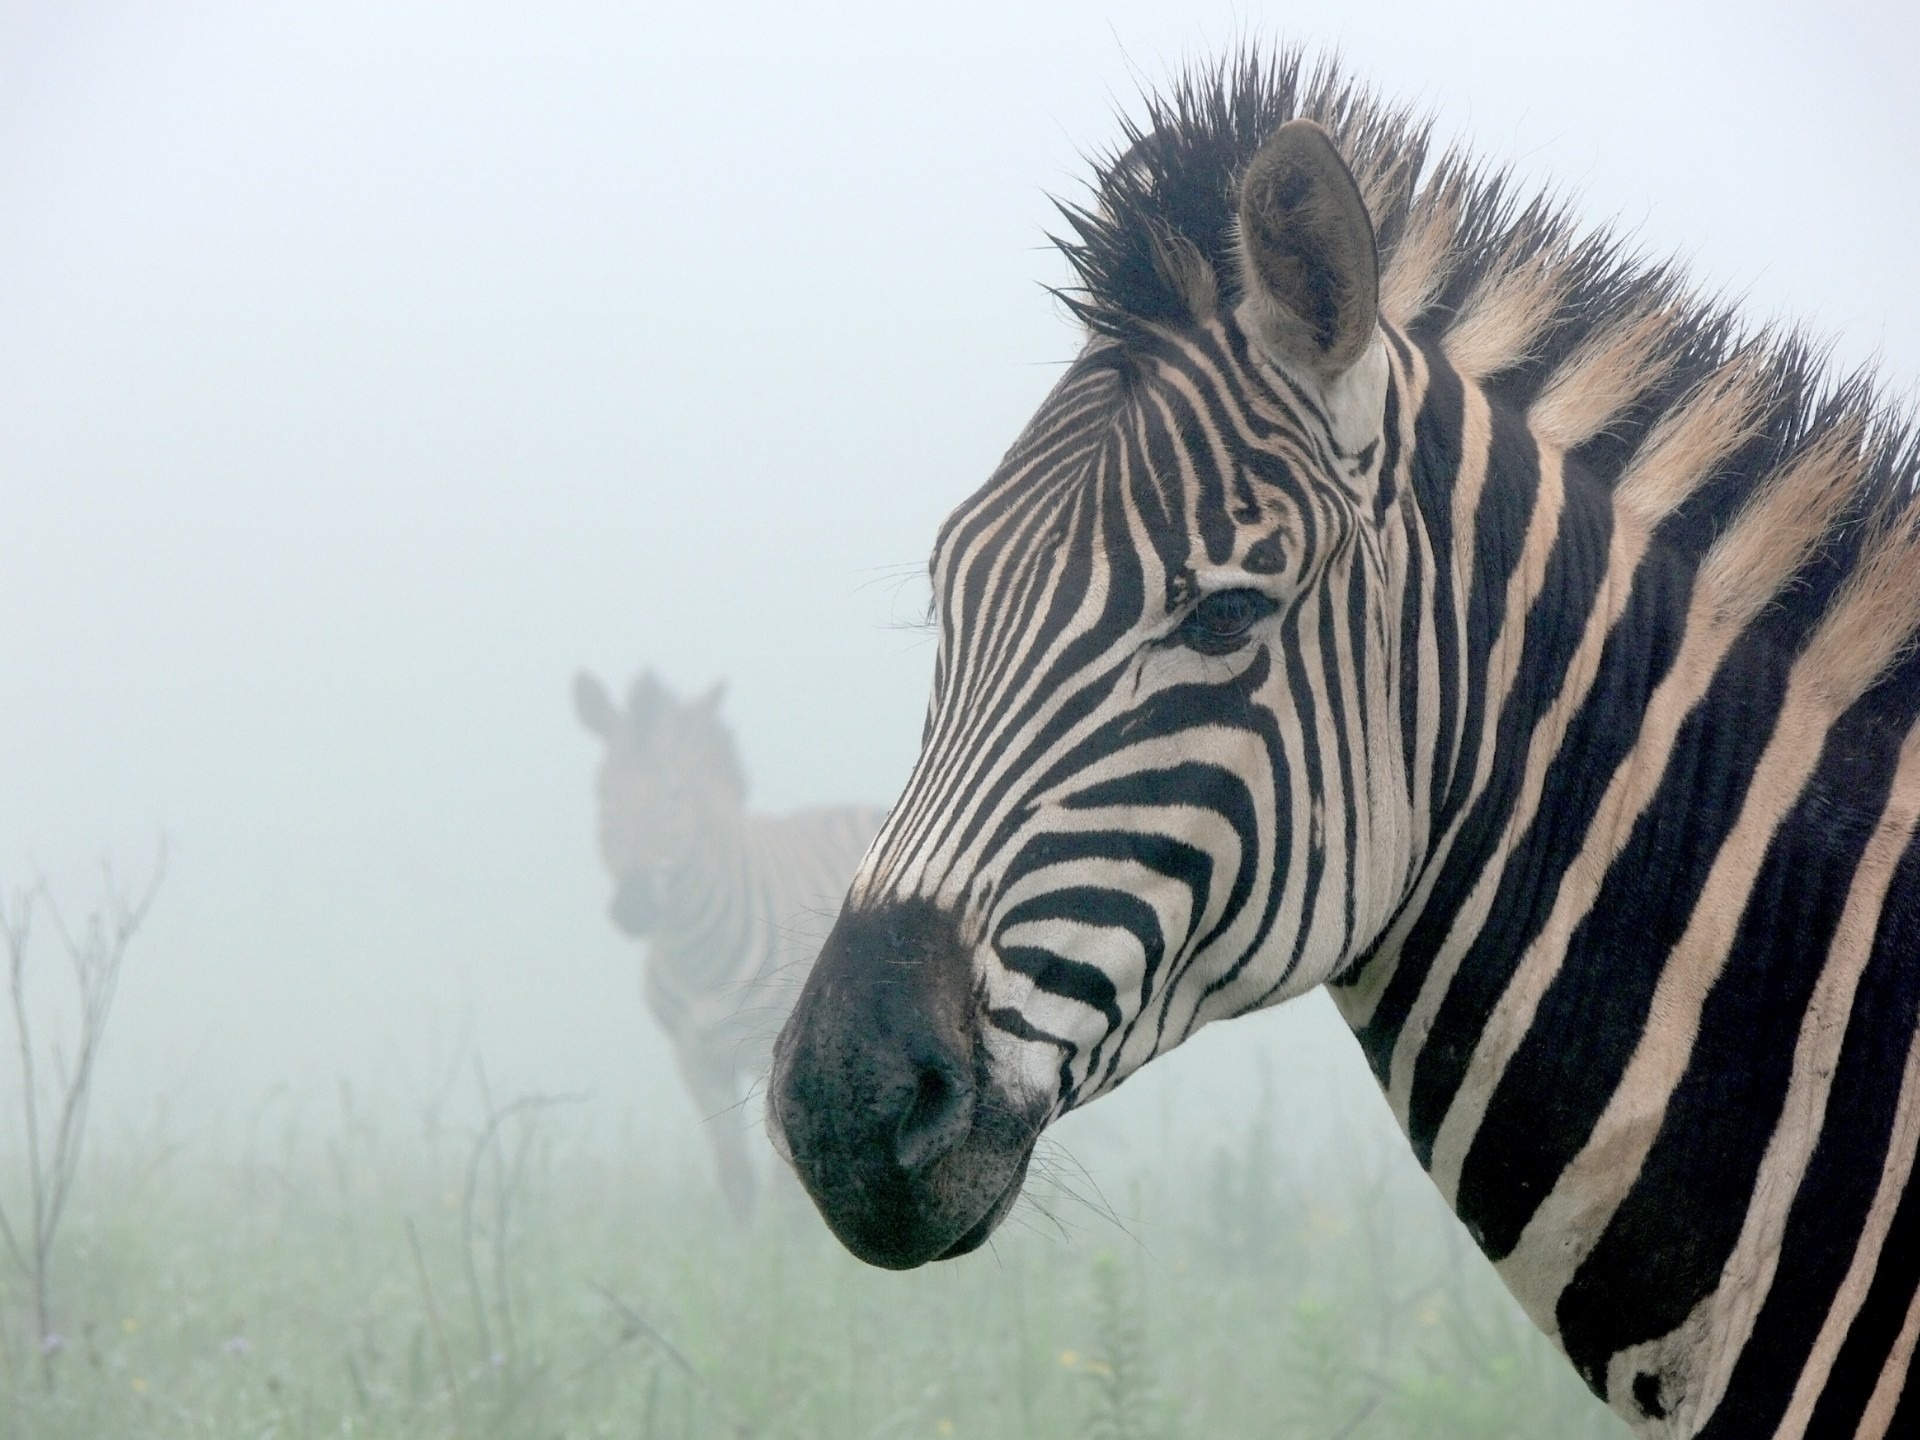
silhouette, mist, wildlife, africa, mammal, mane, fauna, zebra, stripes, vertebrate, ghostly, horse like mammal, mustang horse